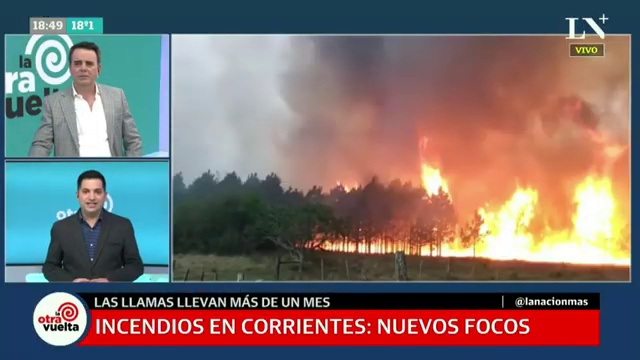
Fire: yes
Smoke: yes